Christopher Knight (actor)

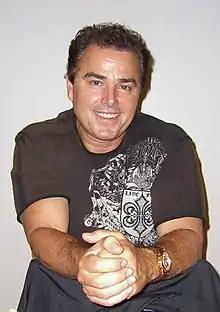
Knight in 2010

Christopher Anton Knight (born November 7, 1957) is an American actor and businessman. He is best known for playing Peter Brady in the 1970s series "The Brady Bunch". He has since gone on to become a businessman and enjoyed a semi-resurgence in the public eye with television appearances in the 2000s.